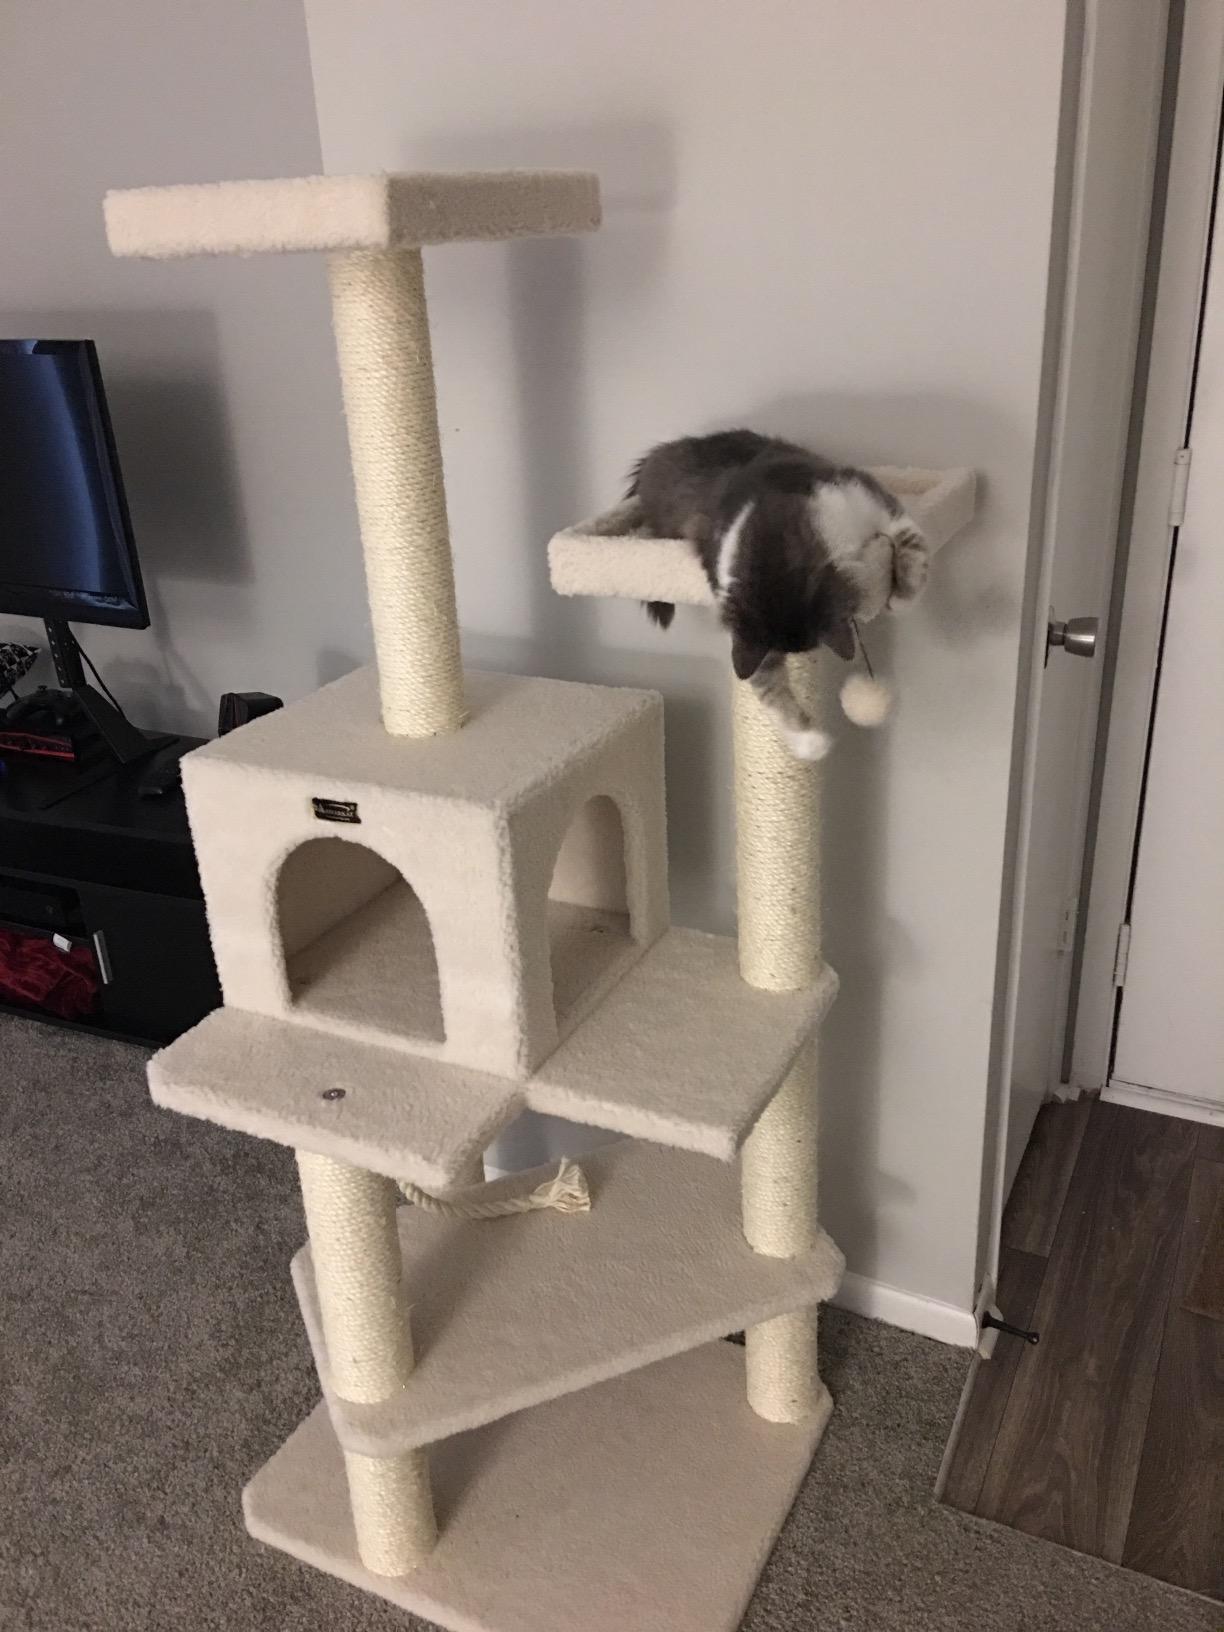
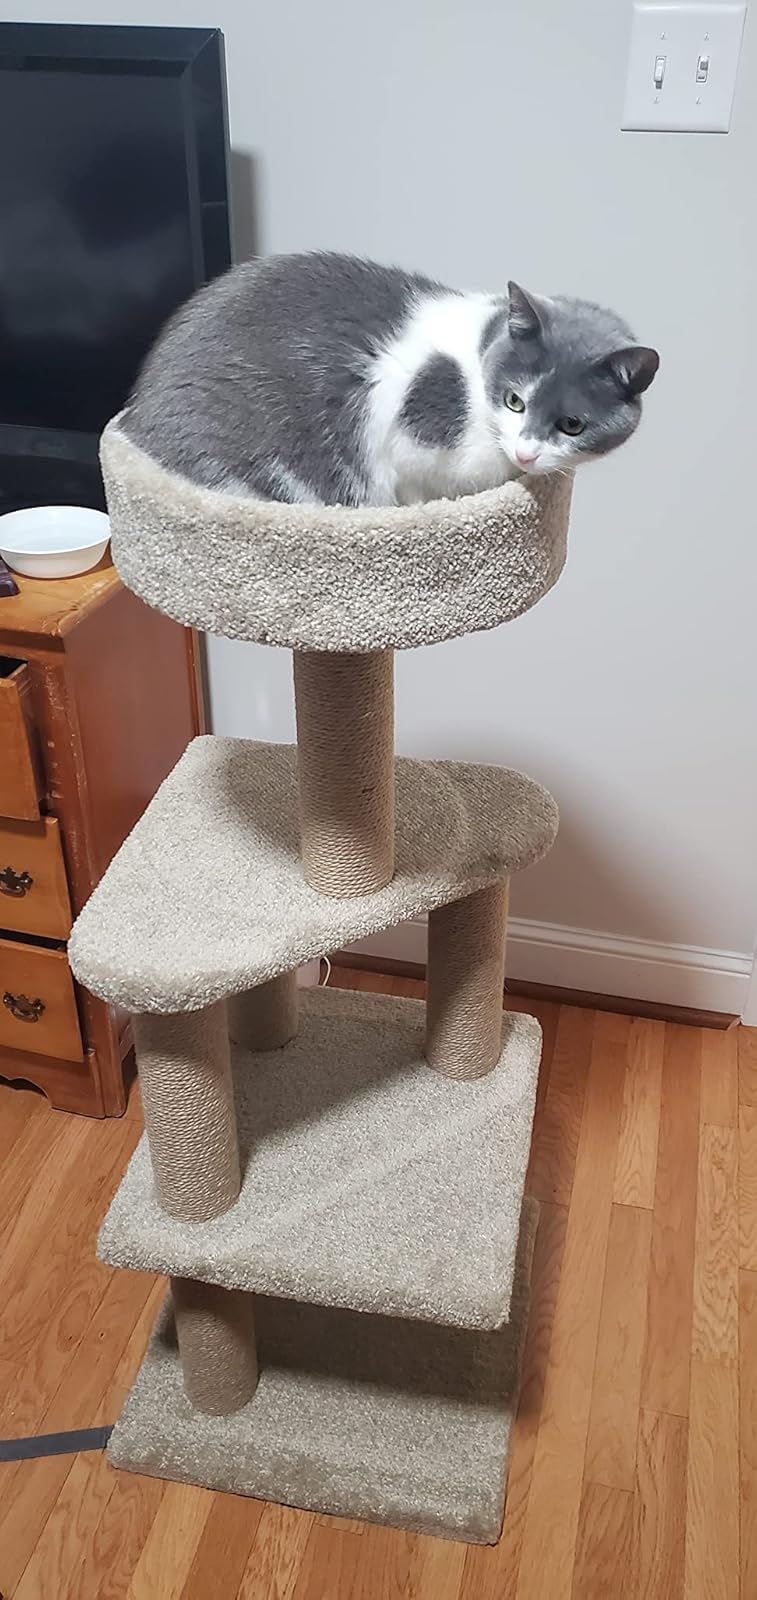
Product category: items_cat tree
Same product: no